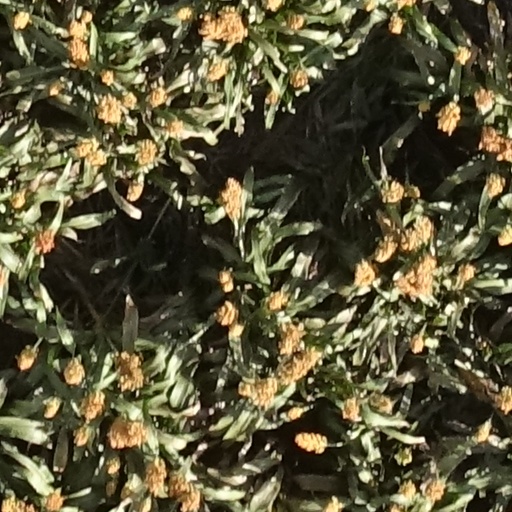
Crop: sorghum